Pontifical Catholic University of Minas Gerais

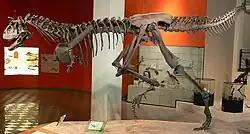
Carnotaurus Skeleton replica in PUC MG Museum of Natural Sciences

The PUC-MG received, for the second consecutive year, an award given by the Federation of Industries of Minas Gerais (FIEMG) by Euvaldo Lodi Institute for having the best practices of training and the integration of students in companies. The award was received by the coordinator of the Integrated Training University, Professor Evanilde Maria Martins, at a ceremony held in the auditorium of FIEMG.